Jean Baptiste Pierre Constant, Count of Suzannet

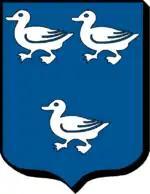
Coat of Arms of the de Suzannet family

Because of the political and social instability caused by the French Revolution, Suzannet emigrated to Britain in 1792, but he returned to France in 1795, following the landing at Quiberon, to fight with the Catholic and Royal Army. When he arrived, he was placed under the command of François de Charette.